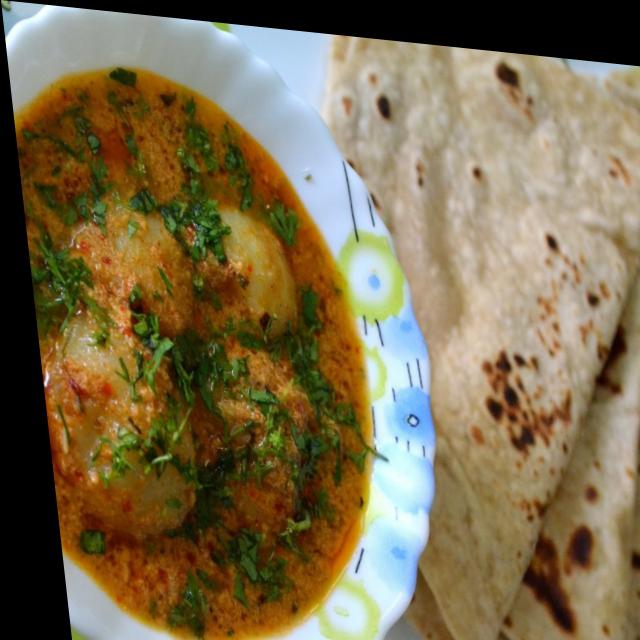
Dish: dum_aloo